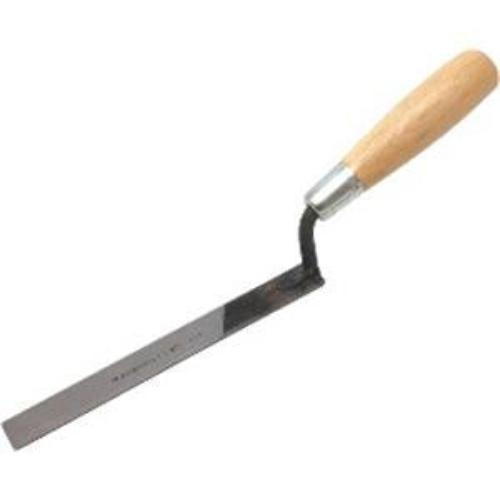
6-3/4" x 3/4" - Tuck Pointer
Marshalltown Tuck Pointer - 6-3/4" x 3/4" Tapered for sturdiness and correct flexibility, MARSHALLTOWN's Tuck Pointers are made to create high shank and lift to give plenty of hand room. The Tuck Pointer offers excellent durability and reduces fatigue. This product is Made in the USA with Global Materials. Product Details Marshalltown Premier Line Forged from one piece of high carbon steel Tapered for the required sturdiness and correct flexibility High shank and high lift give plenty of hand room Hard wood handle with metal ferrule is securely attached Resilient DuraSoft® handle provides a soft feel, reduces fatigue, and offers excellent durability Size: 6-3/4" x 3/4" #11308: Wood Handle #11321: DuraSoft® handle
Brand: Marshalltown Tools
Category: Hardware > Tools > Masonry Tools > Masonry Trowels > Pointing Trowels